Herman Claudius van Riemsdijk

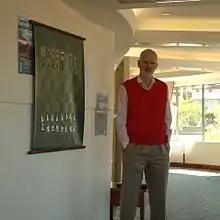
Herman van Riemsdijk, Queenstown, New Zealand 2006

Herman Claudius van Riemsdijk (born 26 August 1948) is a Brazilian chess player. He was awarded the title International Master by FIDE in 1978. Van Riemsdijk was also granted the title of International Arbiter in 1981.